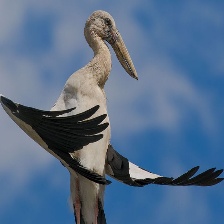
Species: ASIAN OPENBILL STORK
Scientific name: ANASTOMUS OSCITANS
ImageNet parent category: white_stork